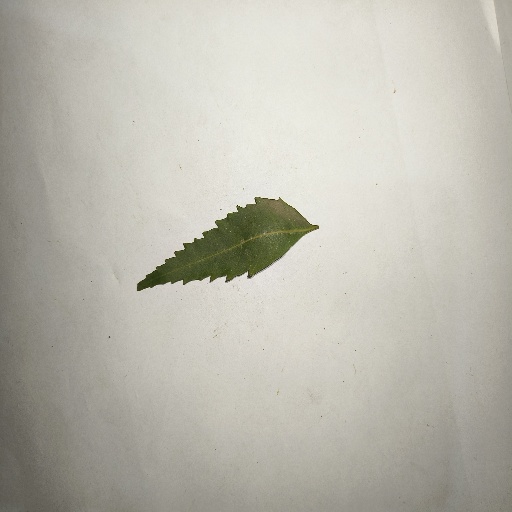
Species: Neem
Leaf condition: Healthy Leaf